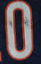
Number: 0